1914 Greek deportations

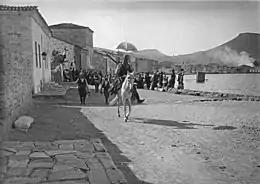
"Çetes" (Turkish/Muslim bandits) parading with loot in Phocaea (modern-day Foça, Turkey) on 13 June 1914. In the background are Greek refugees and burning buildings.

The 1914 Greek deportations was the forcible expulsion of around 150,000 to 300,000 Ottoman Greeks from Eastern Thrace and the Aegean coast of Anatolia by the Committee of Union and Progress that culminated in May and June 1914. The deportations almost caused war between Greece and the Ottoman Empire and were an important precursor to the Armenian genocide.